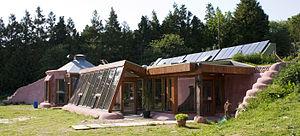
Géonef (earthship) à Stanmer Park, Brighton, Royaume-Uni."
Une géonef, aussi désignée sous le terme anglais d'earthship, est une habitation respectant l'environnement, autoconstruite à moindre coût en se basant sur la récupération et le recyclage de matériaux. Elle est conçue pour être autonome des énergies fossiles, autosuffisante en eau, en électricité, pour sa régulation thermique, voire en nourriture.
Michael Reynolds est un architecte américain, adepte d'architecture écologique, d'écoconstruction de bâtiment autonome à base de recyclage de matériau, de développement durable, et de « vie radicalement autosuffisante ». Il est inventeur à ce titre des géonefs et auteur de nombreux ouvrages techniques sur ce sujet.
Un panneau solaire est un dispositif convertissant une partie du rayonnement solaire en énergie thermique ou électrique, grâce à des capteurs solaires thermiques ou photovoltaïques respectivement.